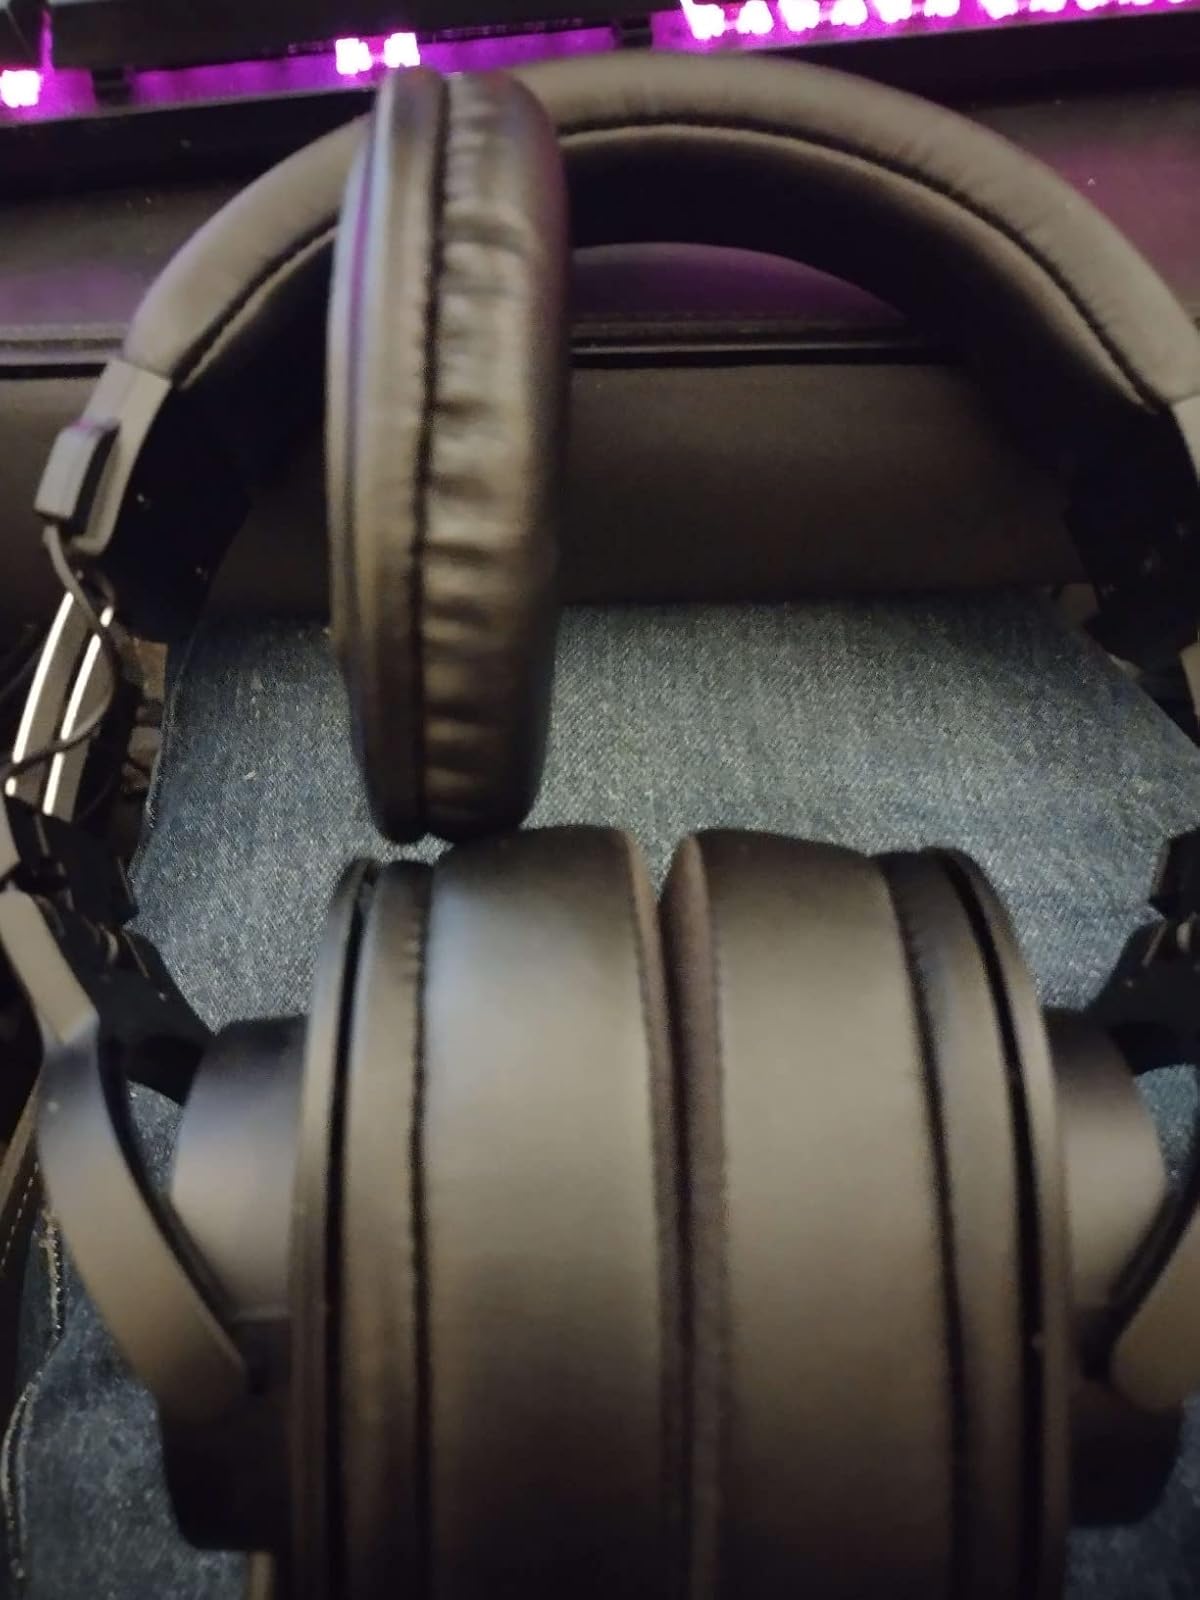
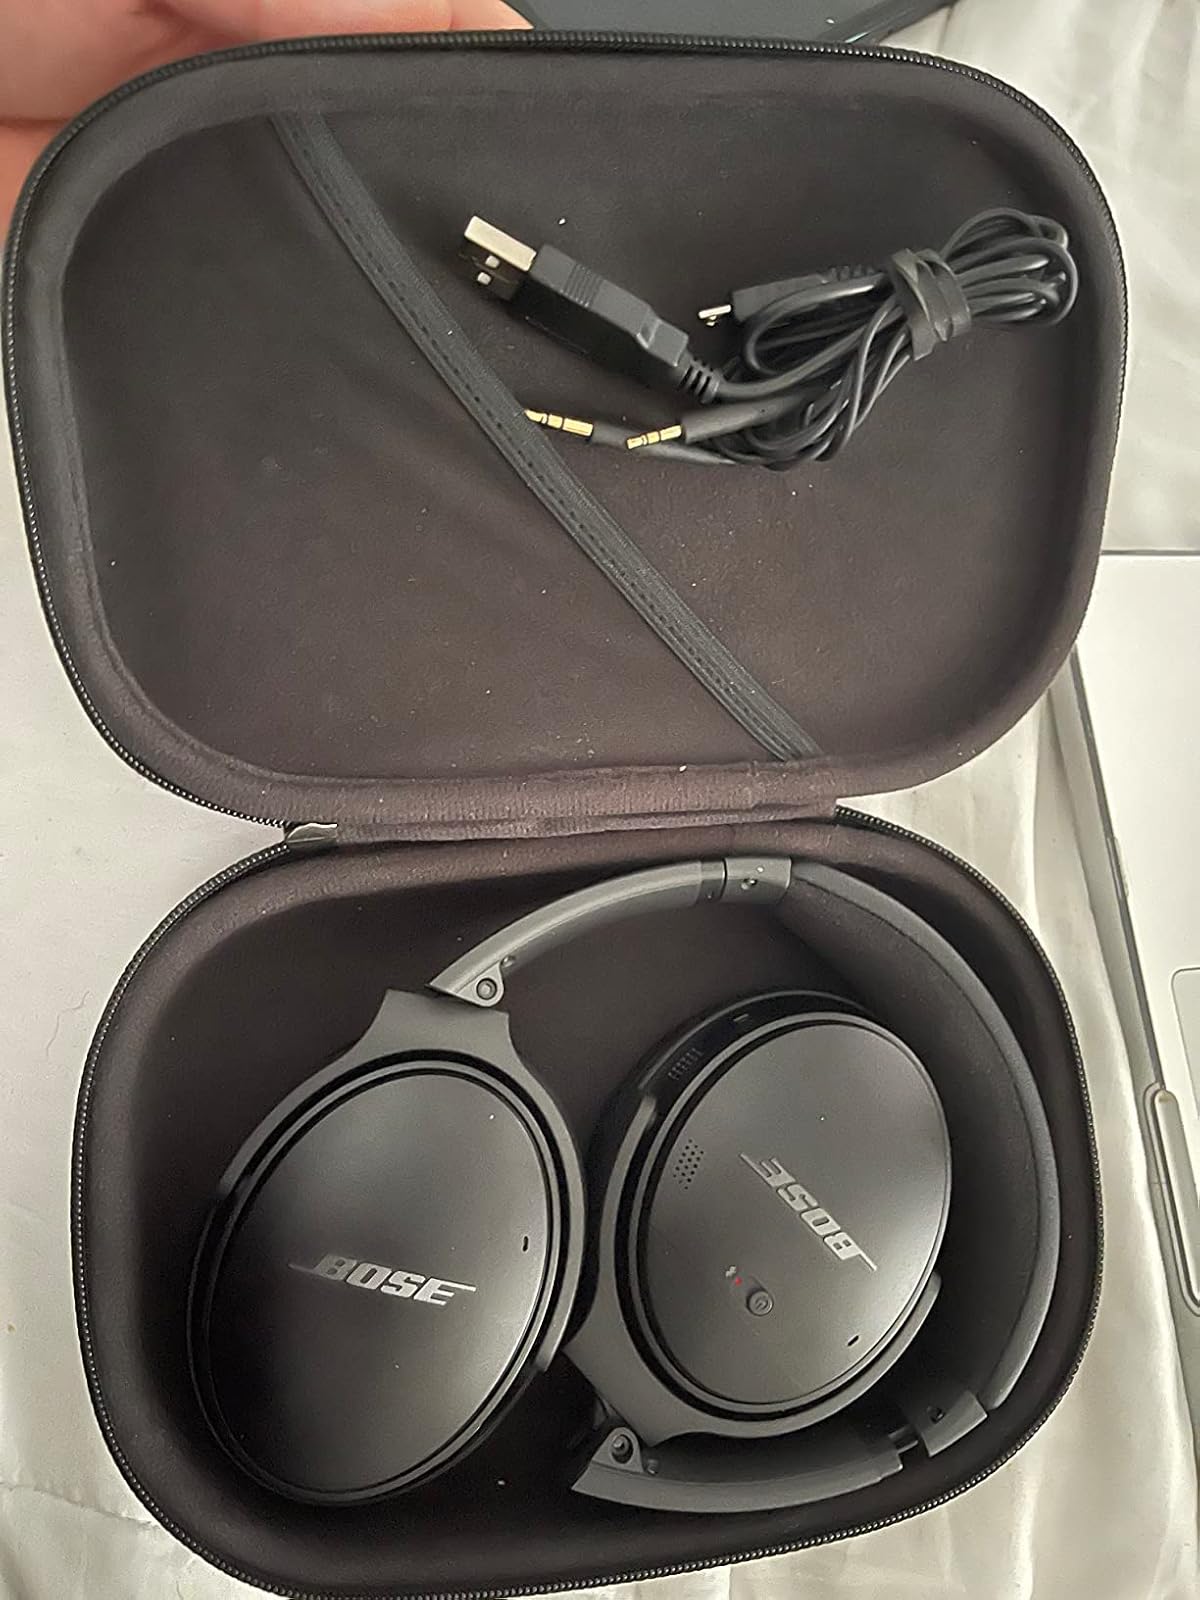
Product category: headphones
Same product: no